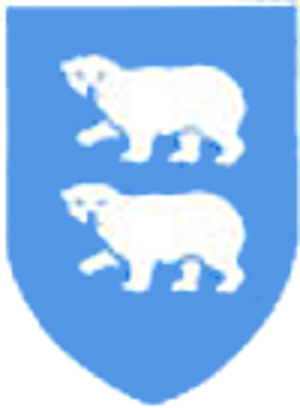
Húnaþing vestra est une municipalité située sur la côte ouest de l'Islande.